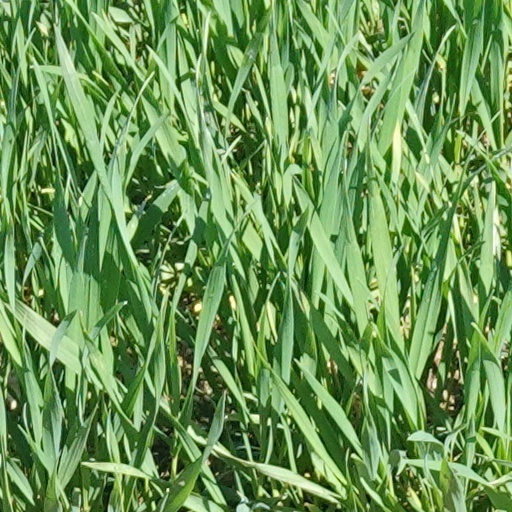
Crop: wheat